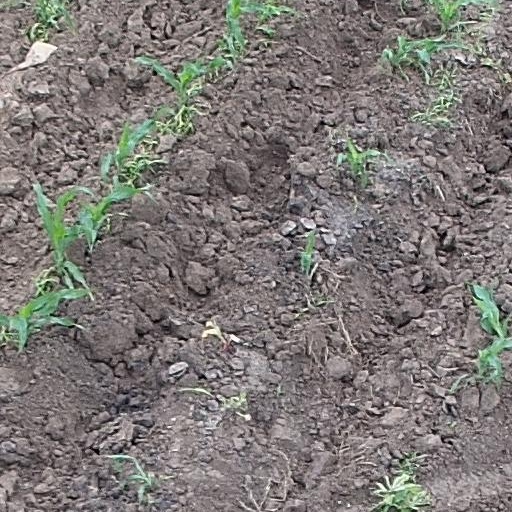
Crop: maize; corn